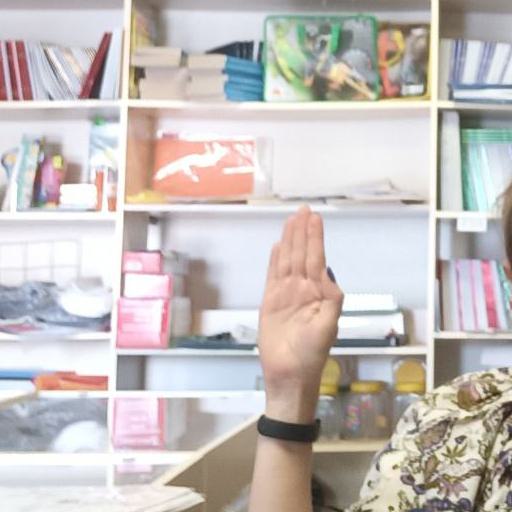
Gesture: stop